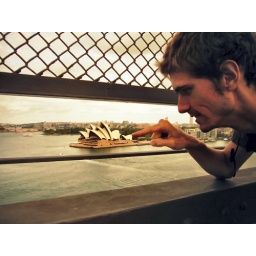
my boyfriend on the harbour bridge in Sydney, trying to touch the opera house